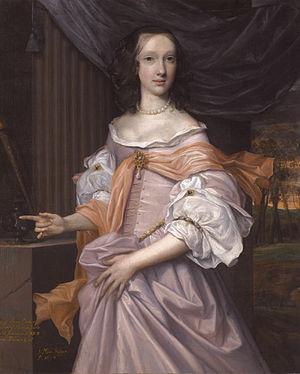
Bertie Montagu, 2ᵉ comte de Lindsey, KG, était un soldat, courtisan et homme politique anglais qui siégea à la Chambre des communes entre 1624 et 1626. Il fut créé baron Willoughby de Eresby par bref d'accélération en 1640 et hérita de la pairie de comte de Lindsey en 1642. Il a combattu dans l'armée royaliste pendant la guerre civile anglaise.